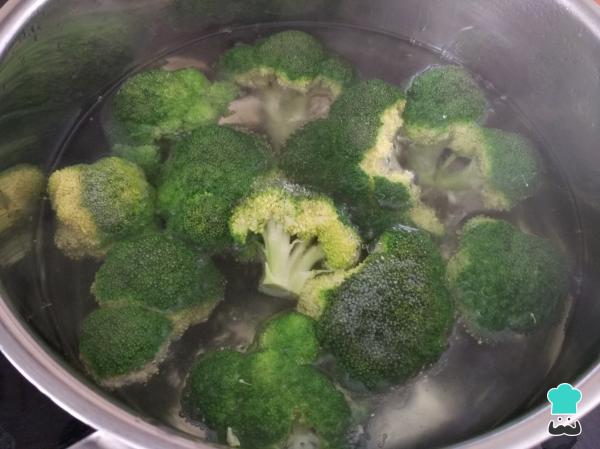
Mientras, cocemos el brócoli en abundante agua hirviendo con un poco de sal durante 8-9 minutos. Escurrimos y apartamos para continuar con la preparación de la quiche sin gluten.